Myoepithelial cell

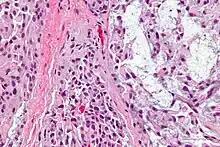
Myoepithelioma, here with plasma cell-like myoepithelial cell.

List of distinct cell types in the adult human body